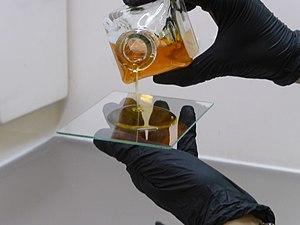
Étape de coulage du collodion salé sur une plaque de verre, avant son immersion dans un bain sensibilisateur composé de nitrate d'argent dilué dans de l'eau déminéralisée, dans le but d'obtenir un négatif selon le procédé photographique dénommé ""collodion humide"". Démonstration organisée au sein de l 'IPCE, Institut du Patrimoine Culturel Espagnol lors des rencontres autour du thème ""Histoire, identification et conservation des photographies du XIX em siècle"", et réalisée par Nina Zaragoza et Hélène Védrenne du collectif Taller Daguerrotipo (Madrid, avril 2018)."
Le collodion humide est un procédé photographique attribué à l'Anglais Frederick Scott Archer en 1851. En fait, le procédé était déjà connu dès le 1ᵉʳ juin 1850, date de la première publication du Traité pratique de photographie sur papier et sur verre par le Français Gustave Le Gray. Celui-ci fut le premier à remplacer l'albumine par le collodion pour fixer l'émulsion sur le verre, mais pour des raisons évidentes de commodité technique, il négligea son invention et concentra ses recherches sur l'amélioration des négatifs papier, moins sensibles mais qui donnaient un rendu plus artistique.